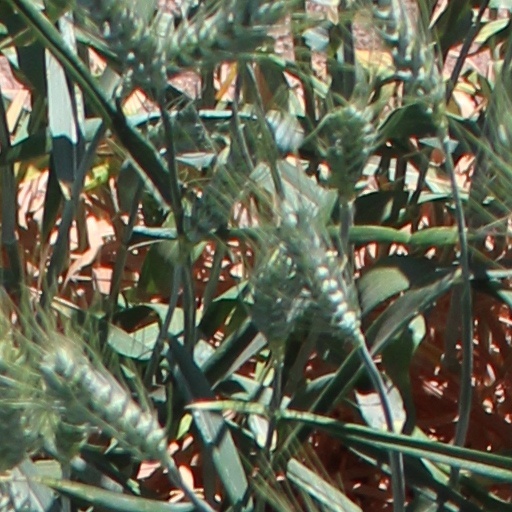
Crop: wheat